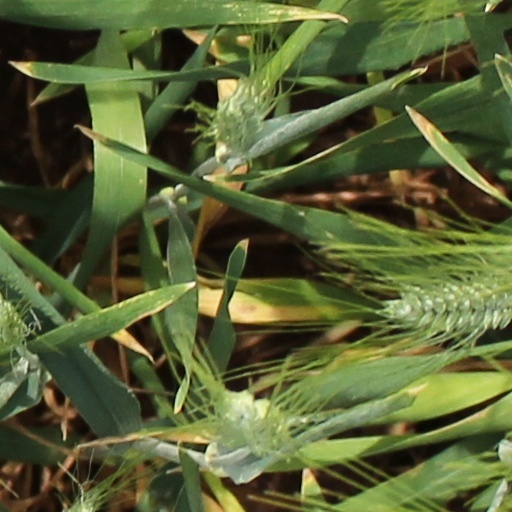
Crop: wheat